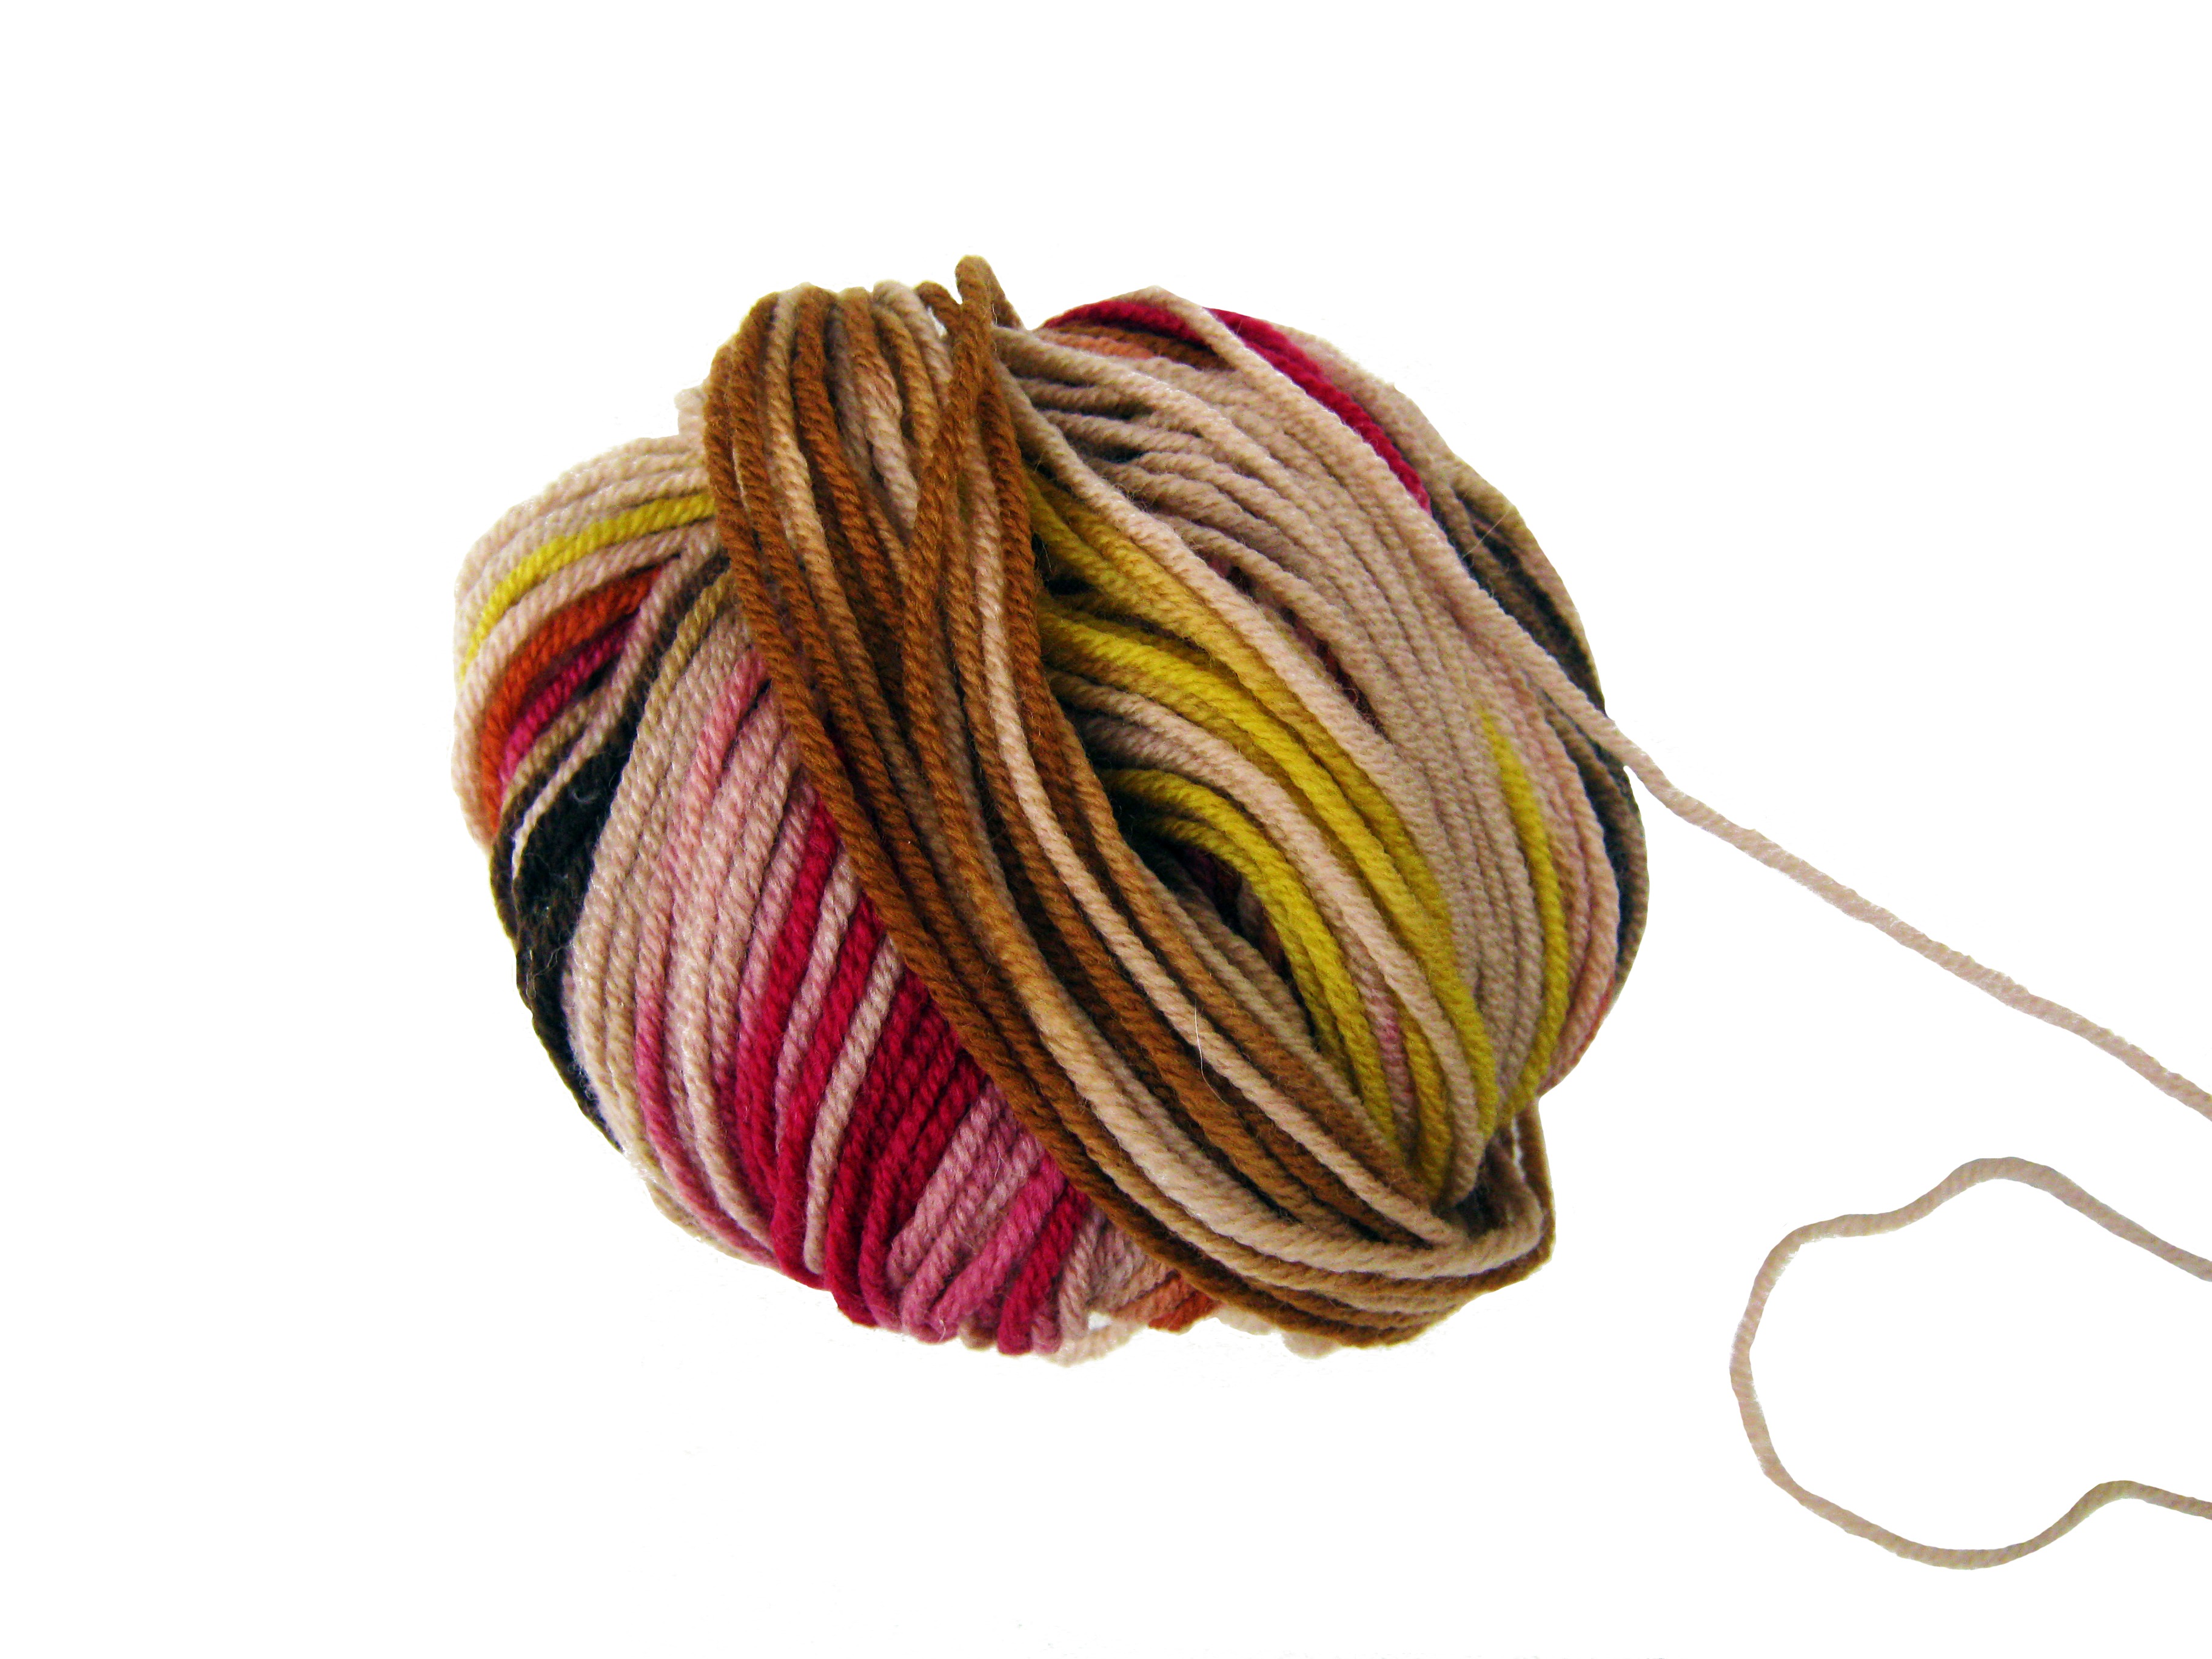
isolated, colorful, knit, wool, material, thread, textile, art, hand labor, cat's cradle, fashion accessory